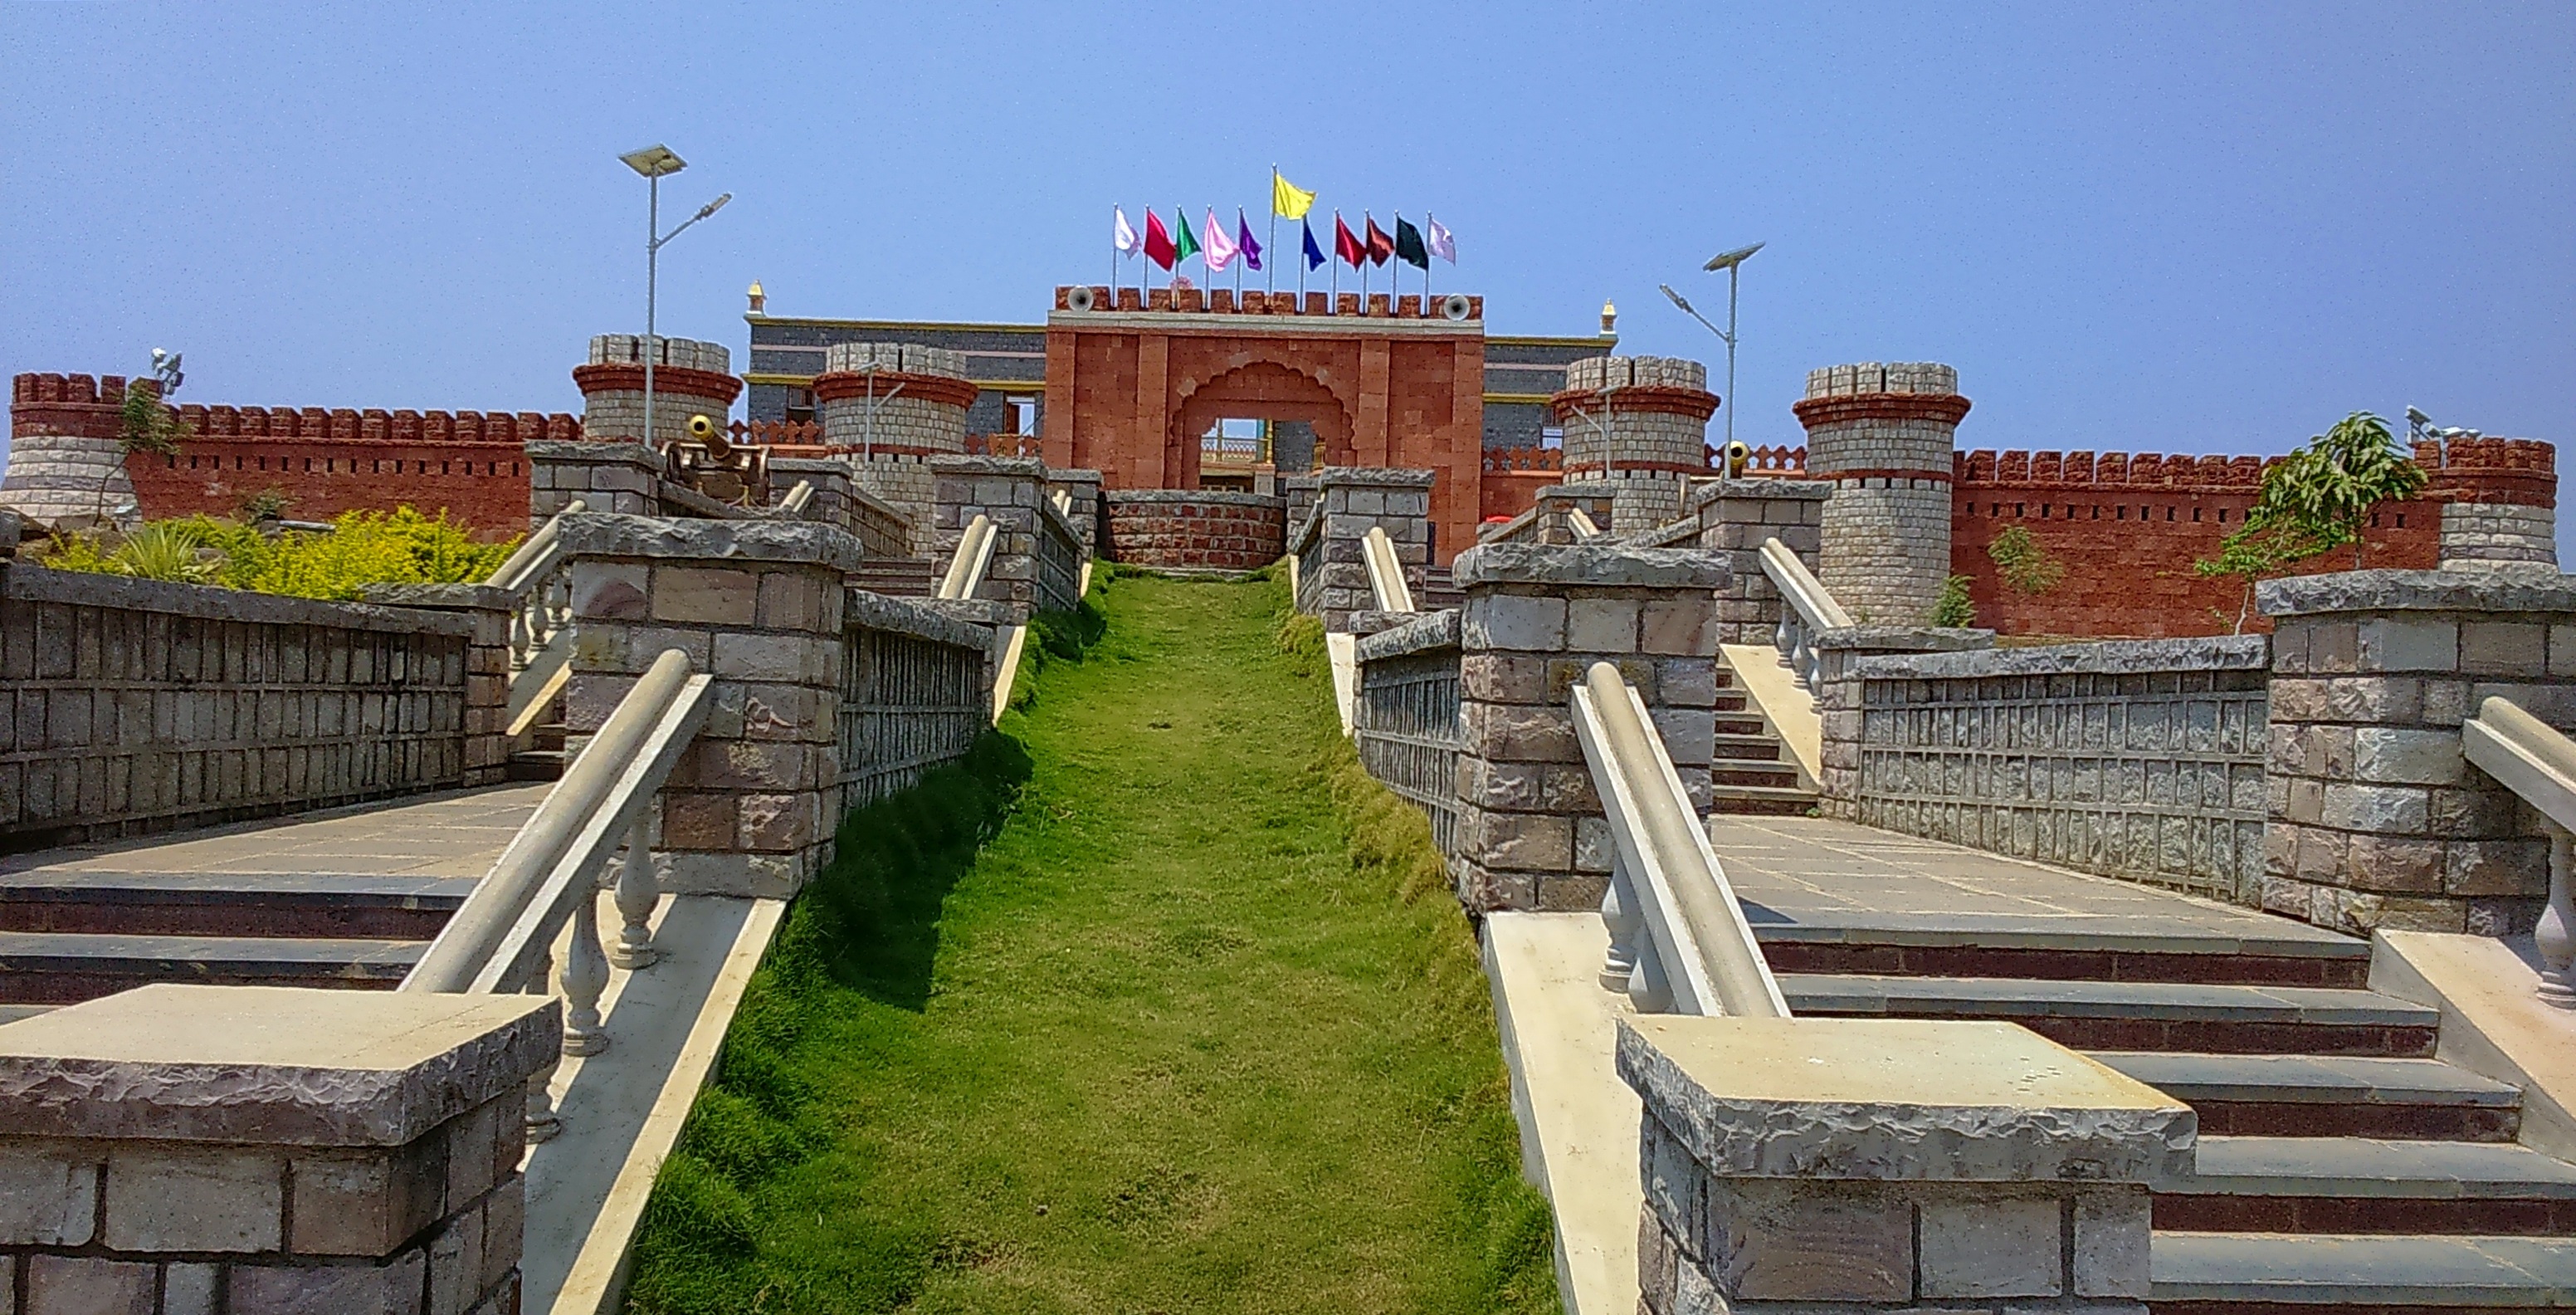
architecture, town, building, palace, wall, vacation, travel, entrance, landmark, fortification, tourism, gate, place of worship, memorial, temple, monastery, saint, fort, india, estate, poet, karnataka, archaeological site, historic site, ancient history, kanakadasa, kannada, bada, haveri, saint poet